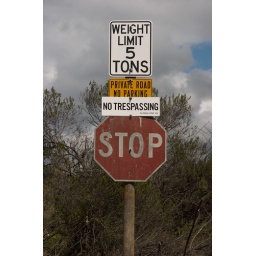
A pole full of discouraging signs near Garberville California.